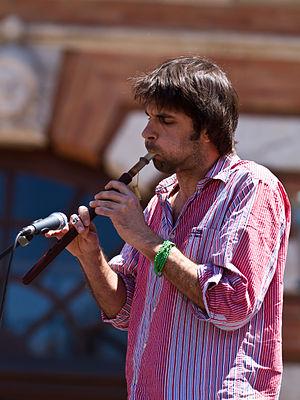
Forom des langues 2013, place du Capitole: musique d'fr:Anatolie, joueur de Duduk
Le duduk, doudouk, doudouki, doudoug ou dadouk est un hautbois de perce cylindrique. Essentiellement joué dans le Caucase, il est devenu un des symboles de la musique arménienne. On en parle notamment dans le livre de Moïse de Khorène.